Eleftherotypia

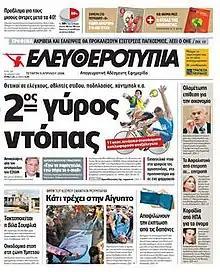

Eleftherotypia was a daily national newspaper published in Athens, Greece.